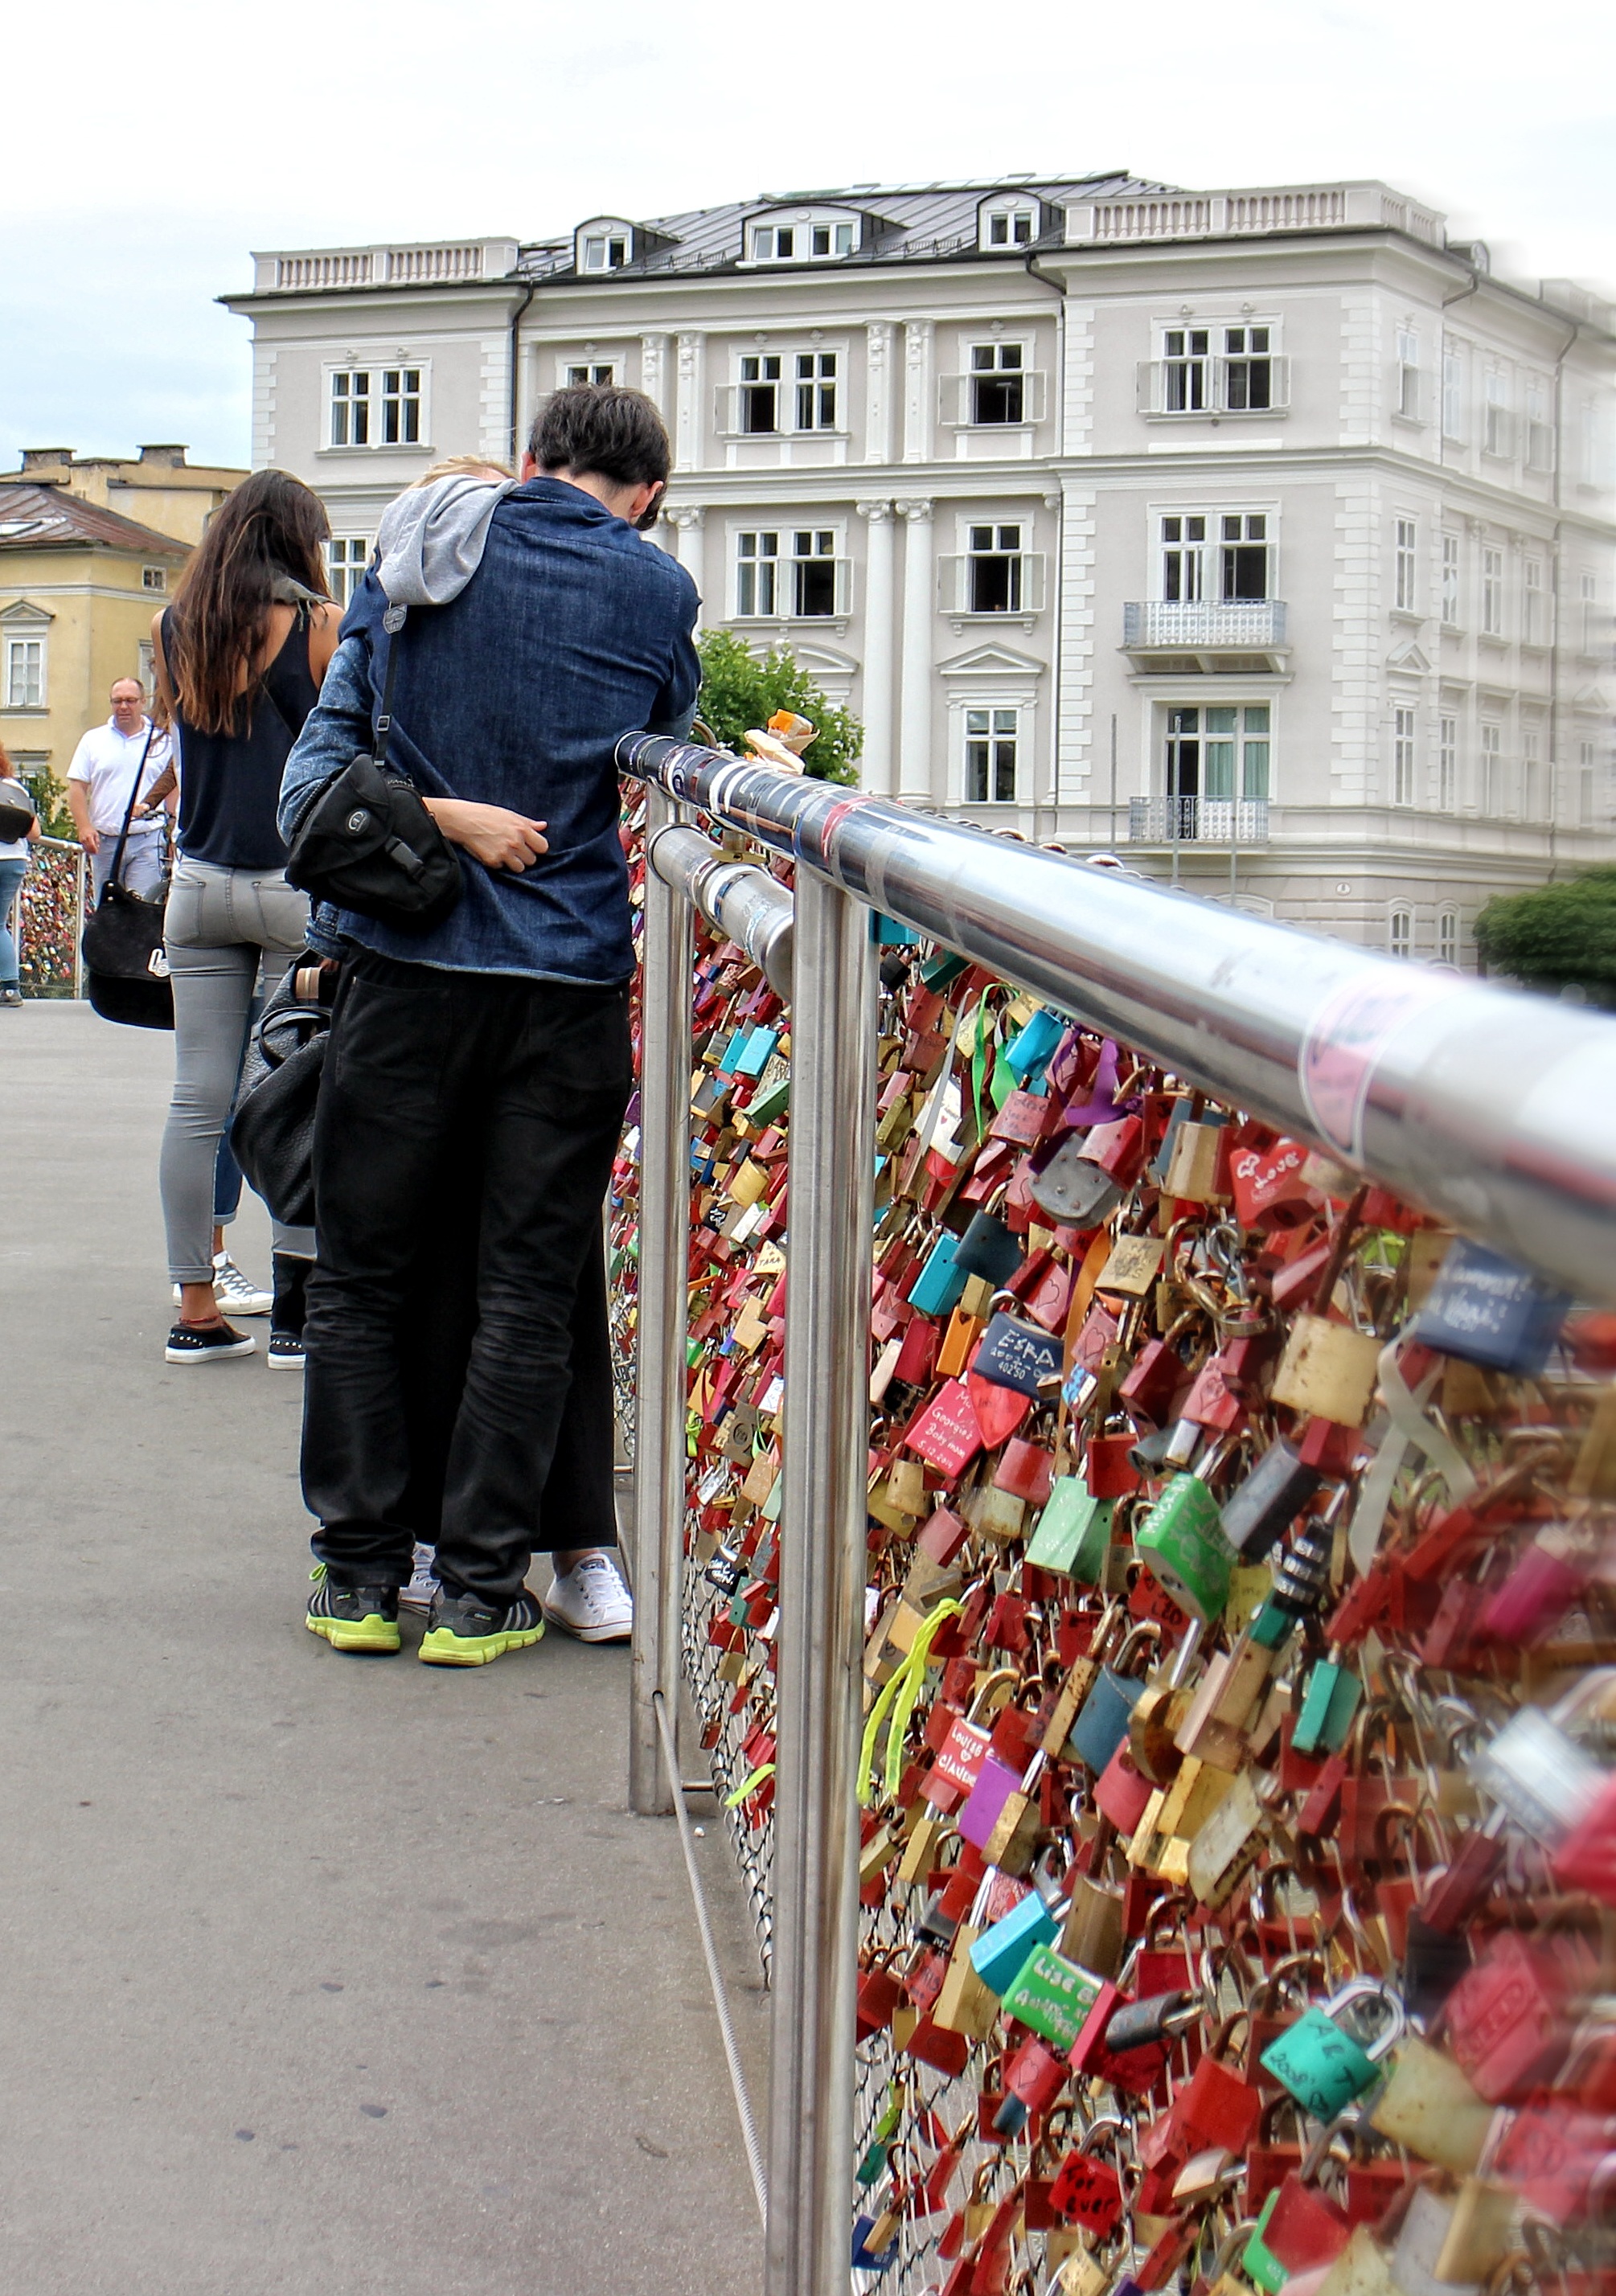
pedestrian, street, city, love, couple, romance, romantic, market, two, shopping, friendship, together, public space, forever, happy, relationship, lovers, pair, emotion, harmony, combines, loyalty, love castle, love for two, human settlement